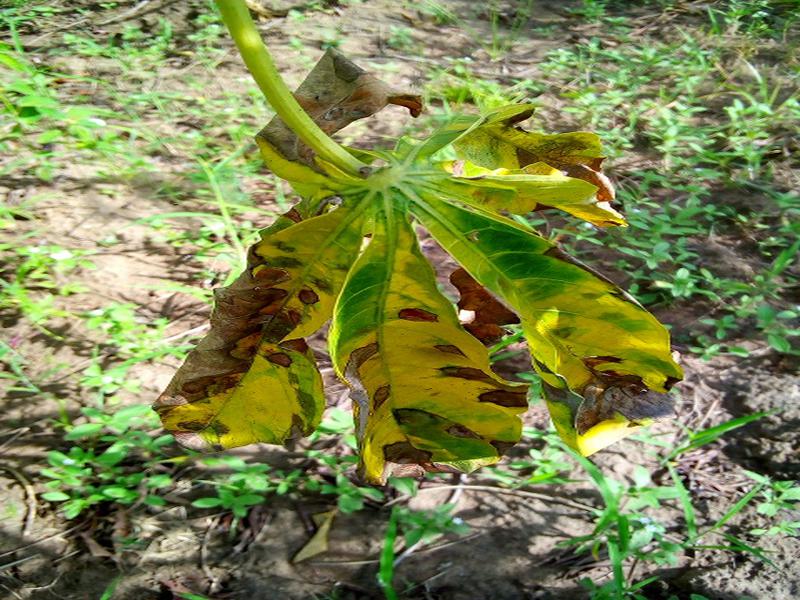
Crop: cassava
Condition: bacterial_blight